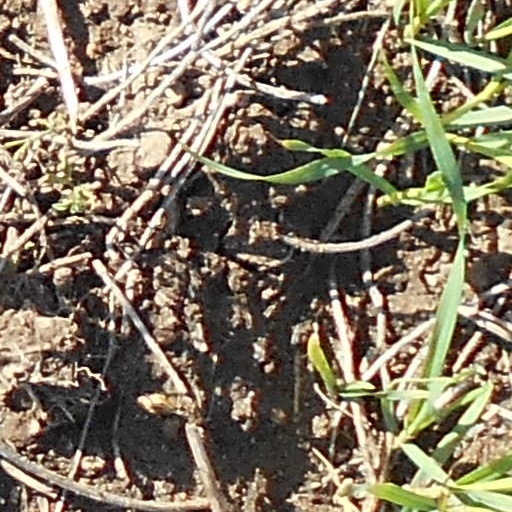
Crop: wheat